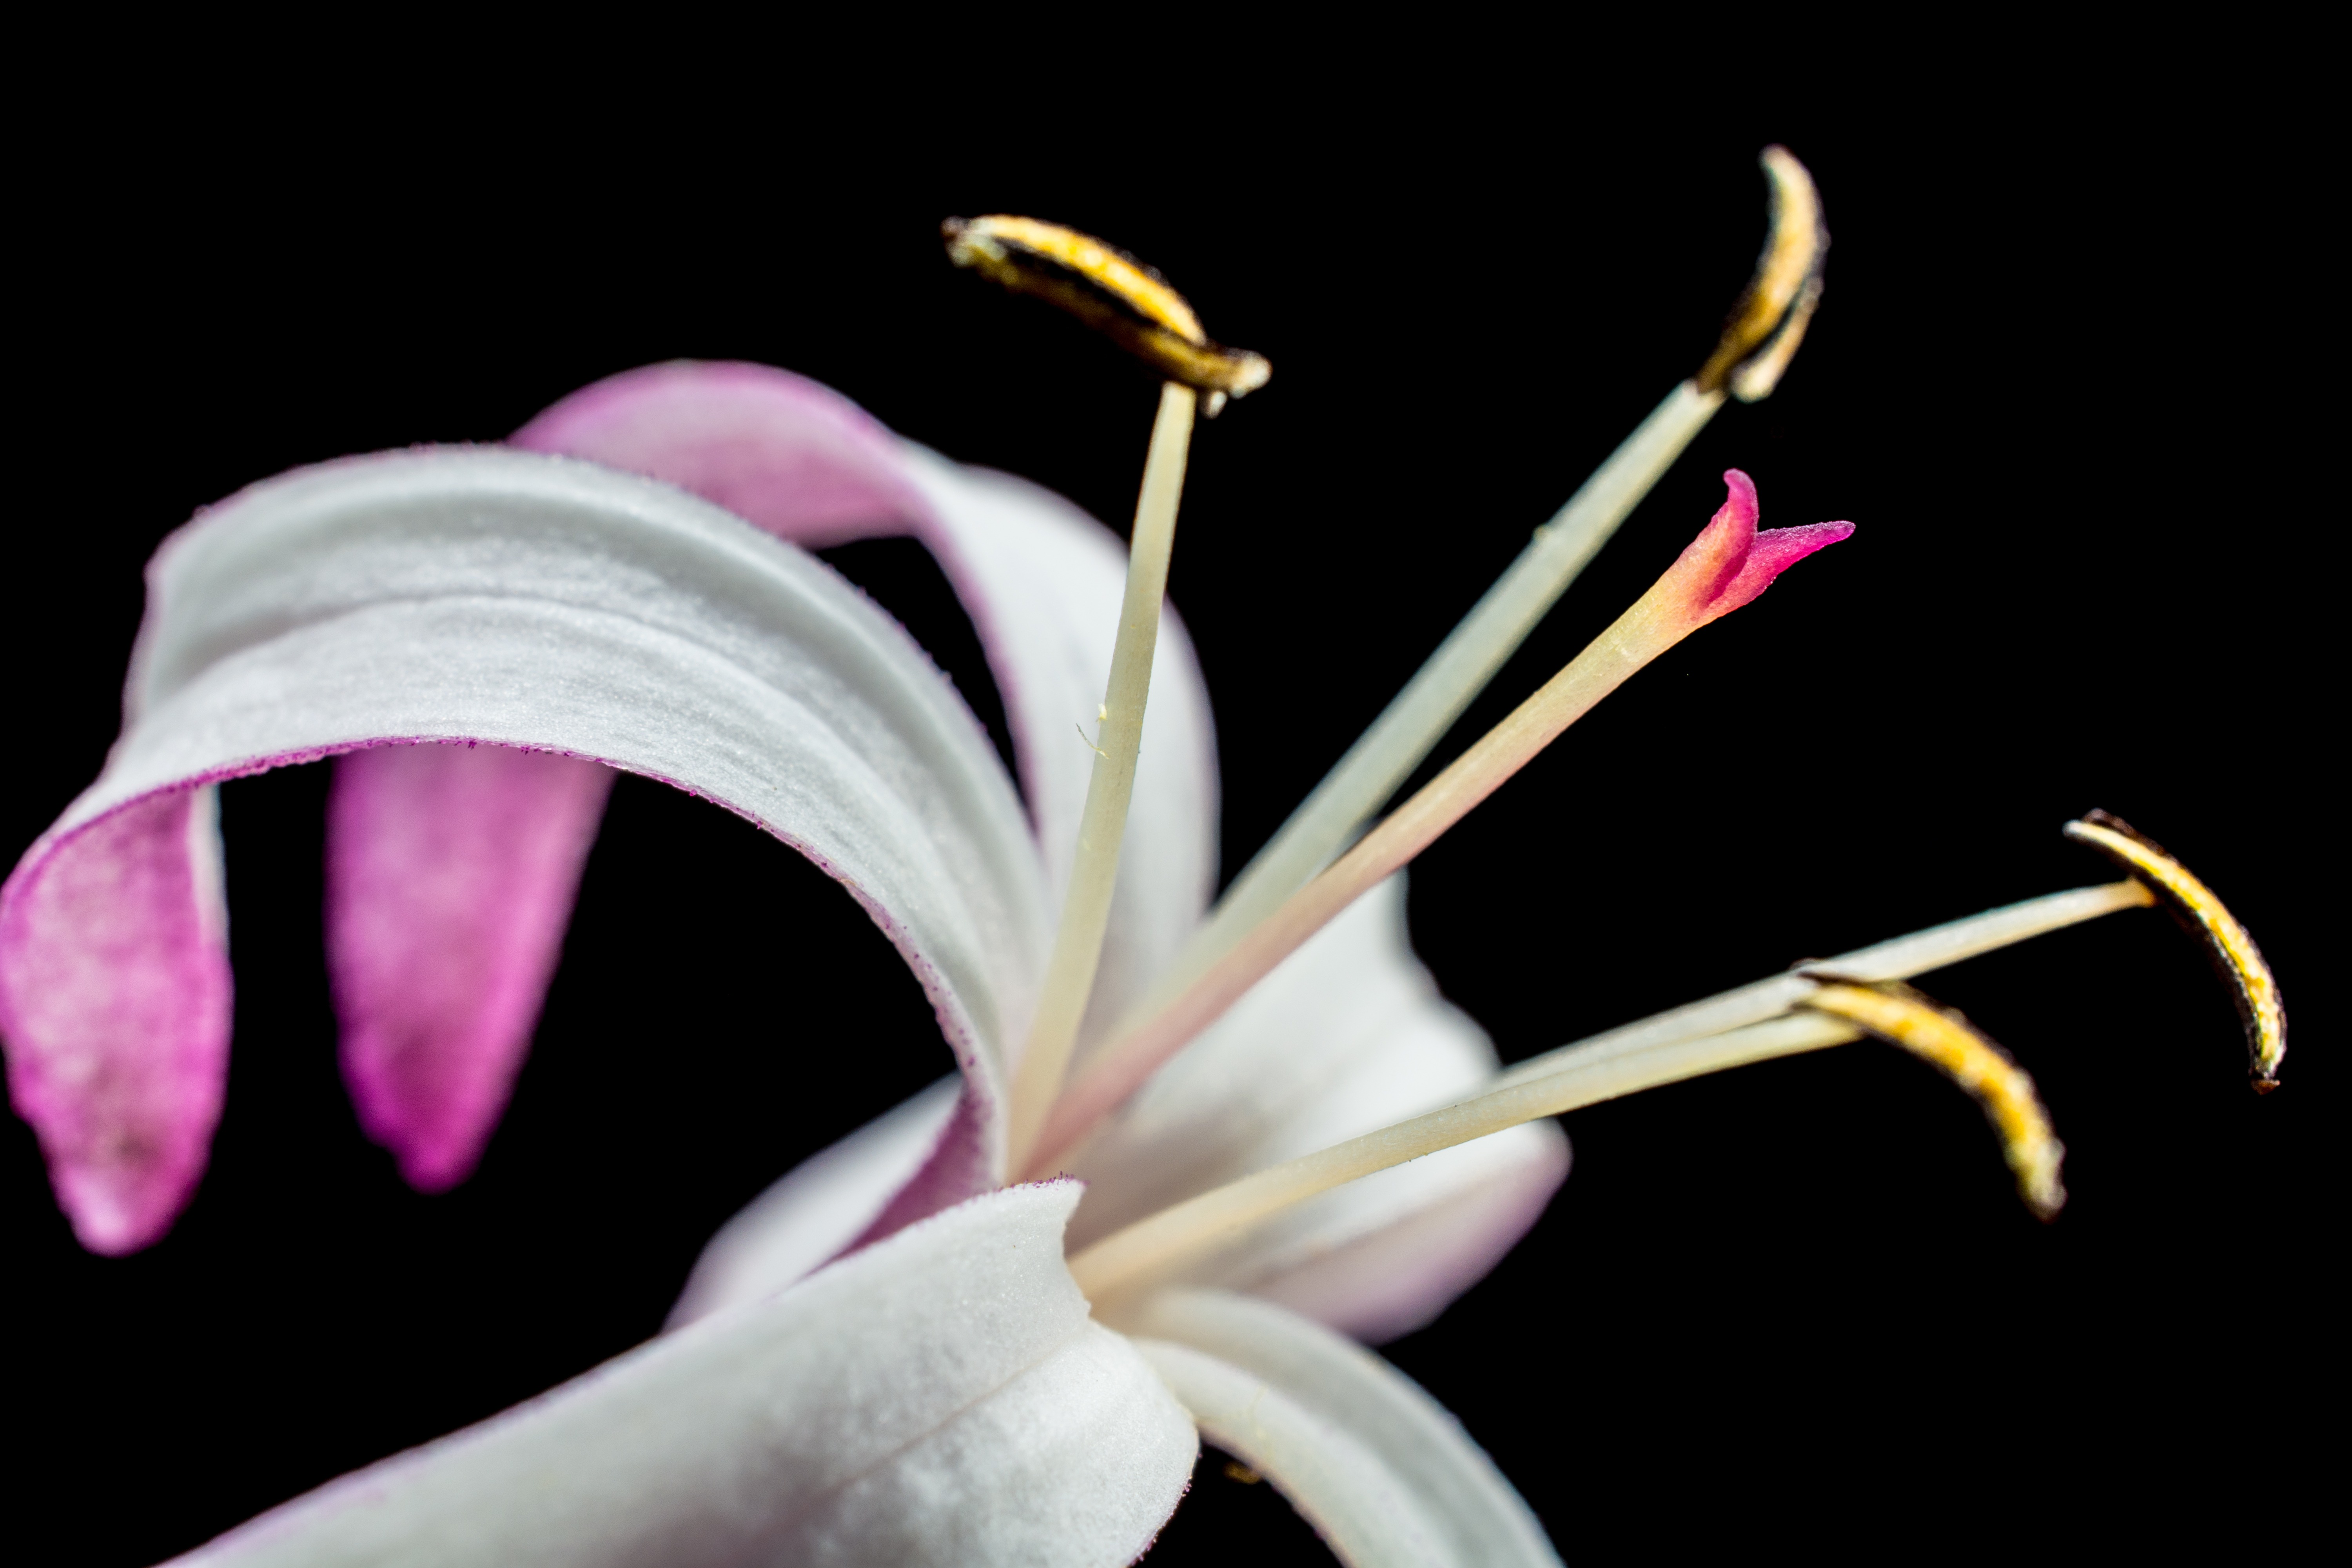
blossom, plant, photography, leaf, flower, purple, petal, bloom, botany, pink, close, flora, close up, macro photography, flowering plant, plant stem, land plant, lady sansai